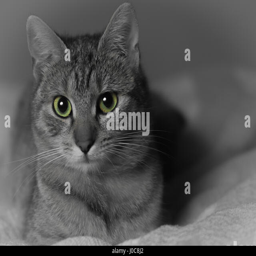
calm kitten laying on the bed and staring